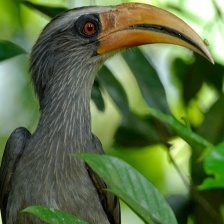
Species: MALABAR HORNBILL
Scientific name: OCYCEROS GRISEUS
ImageNet parent category: hornbill